Lee Walls

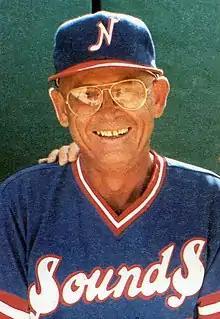
Walls with the Nashville Sounds in 1985

Raymond Lee Walls Jr. (January 6, 1933 – October 11, 1993) was an American professional baseball player who was an outfielder in Major League Baseball (MLB) between and as a member of the Pittsburgh Pirates, Chicago Cubs, Cincinnati Reds, Philadelphia Phillies and Los Angeles Dodgers. He also played the 1965 season in Japan, for the Hankyu Braves. The native of San Diego threw and batted right-handed, stood tall, and weighed . Walls wore eyeglasses on the field during his active career — a rarity for players of his era — and was nicknamed "Captain Midnight" because of his eyewear.